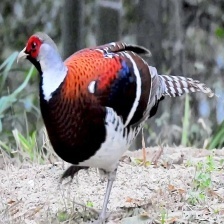
Species: ELLIOTS  PHEASANT
Scientific name: SYRMATICUS ELLIOTI